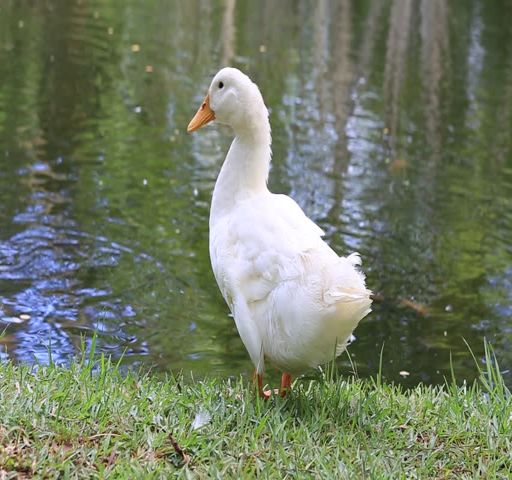
white duck stand next to a pond or lake with water background , close up